Multivariate kernel density estimation

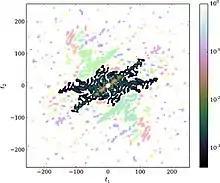
^2 \ge 4(N-1)N^{-2}</math>. The colors of these areas are arbitrary and only serve to visually differentiate nearby contiguous areas from one another.

Recent research has shown that the kernel and its bandwidth can both be optimally and objectively chosen from the input data itself without making any assumptions about the form of the distribution. The resulting kernel density estimate converges rapidly to the true probability distribution as samples are added: at a rate close to the formula_34 expected for parametric estimators. This kernel estimator works for univariate and multivariate samples alike. The optimal kernel is defined in Fourier space—as the optimal damping function formula_35 (the Fourier transform of the kernel formula_36 )-- in terms of the Fourier transform of the data formula_37, the "empirical characteristic function" (see Kernel density estimation):